Martín Muñoz

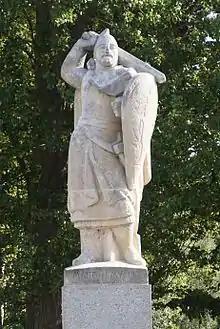
Statue of Martín Muñoz, last Count of Coimbra (before integration in County of Portucale). In Puente de San Pablo, Burgos

Martín Muñoz de Montemayor or Martín Muñoz de Ribadouro (PT: Martim Moniz de Ribadouro) (before 1080 - after 1111) was a medieval noble from the County of Portugal who, through marriage, became the son-in-law of the famous "alvazil" Sisnando Davides. Sisnando appointed him as alvazil, and after his death, Martín became the new Count of Coimbra. He was later deposed and nominated "Governor of Arouca", eventually moving to the courts of El Cid and Peter I of Aragon.